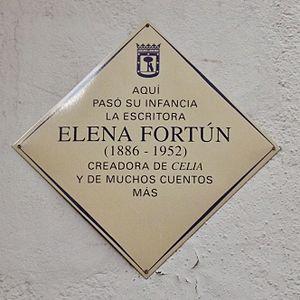
María de la Encarnación Gertrudis Jacoba Aragoneses y de Urquijo, connue sous son nom de plume Elena Fortún, née à Madrid en 1886 et morte en 1952 dans cette même ville, est une écrivaine espagnole, spécialiste de la littérature de la jeunesse.